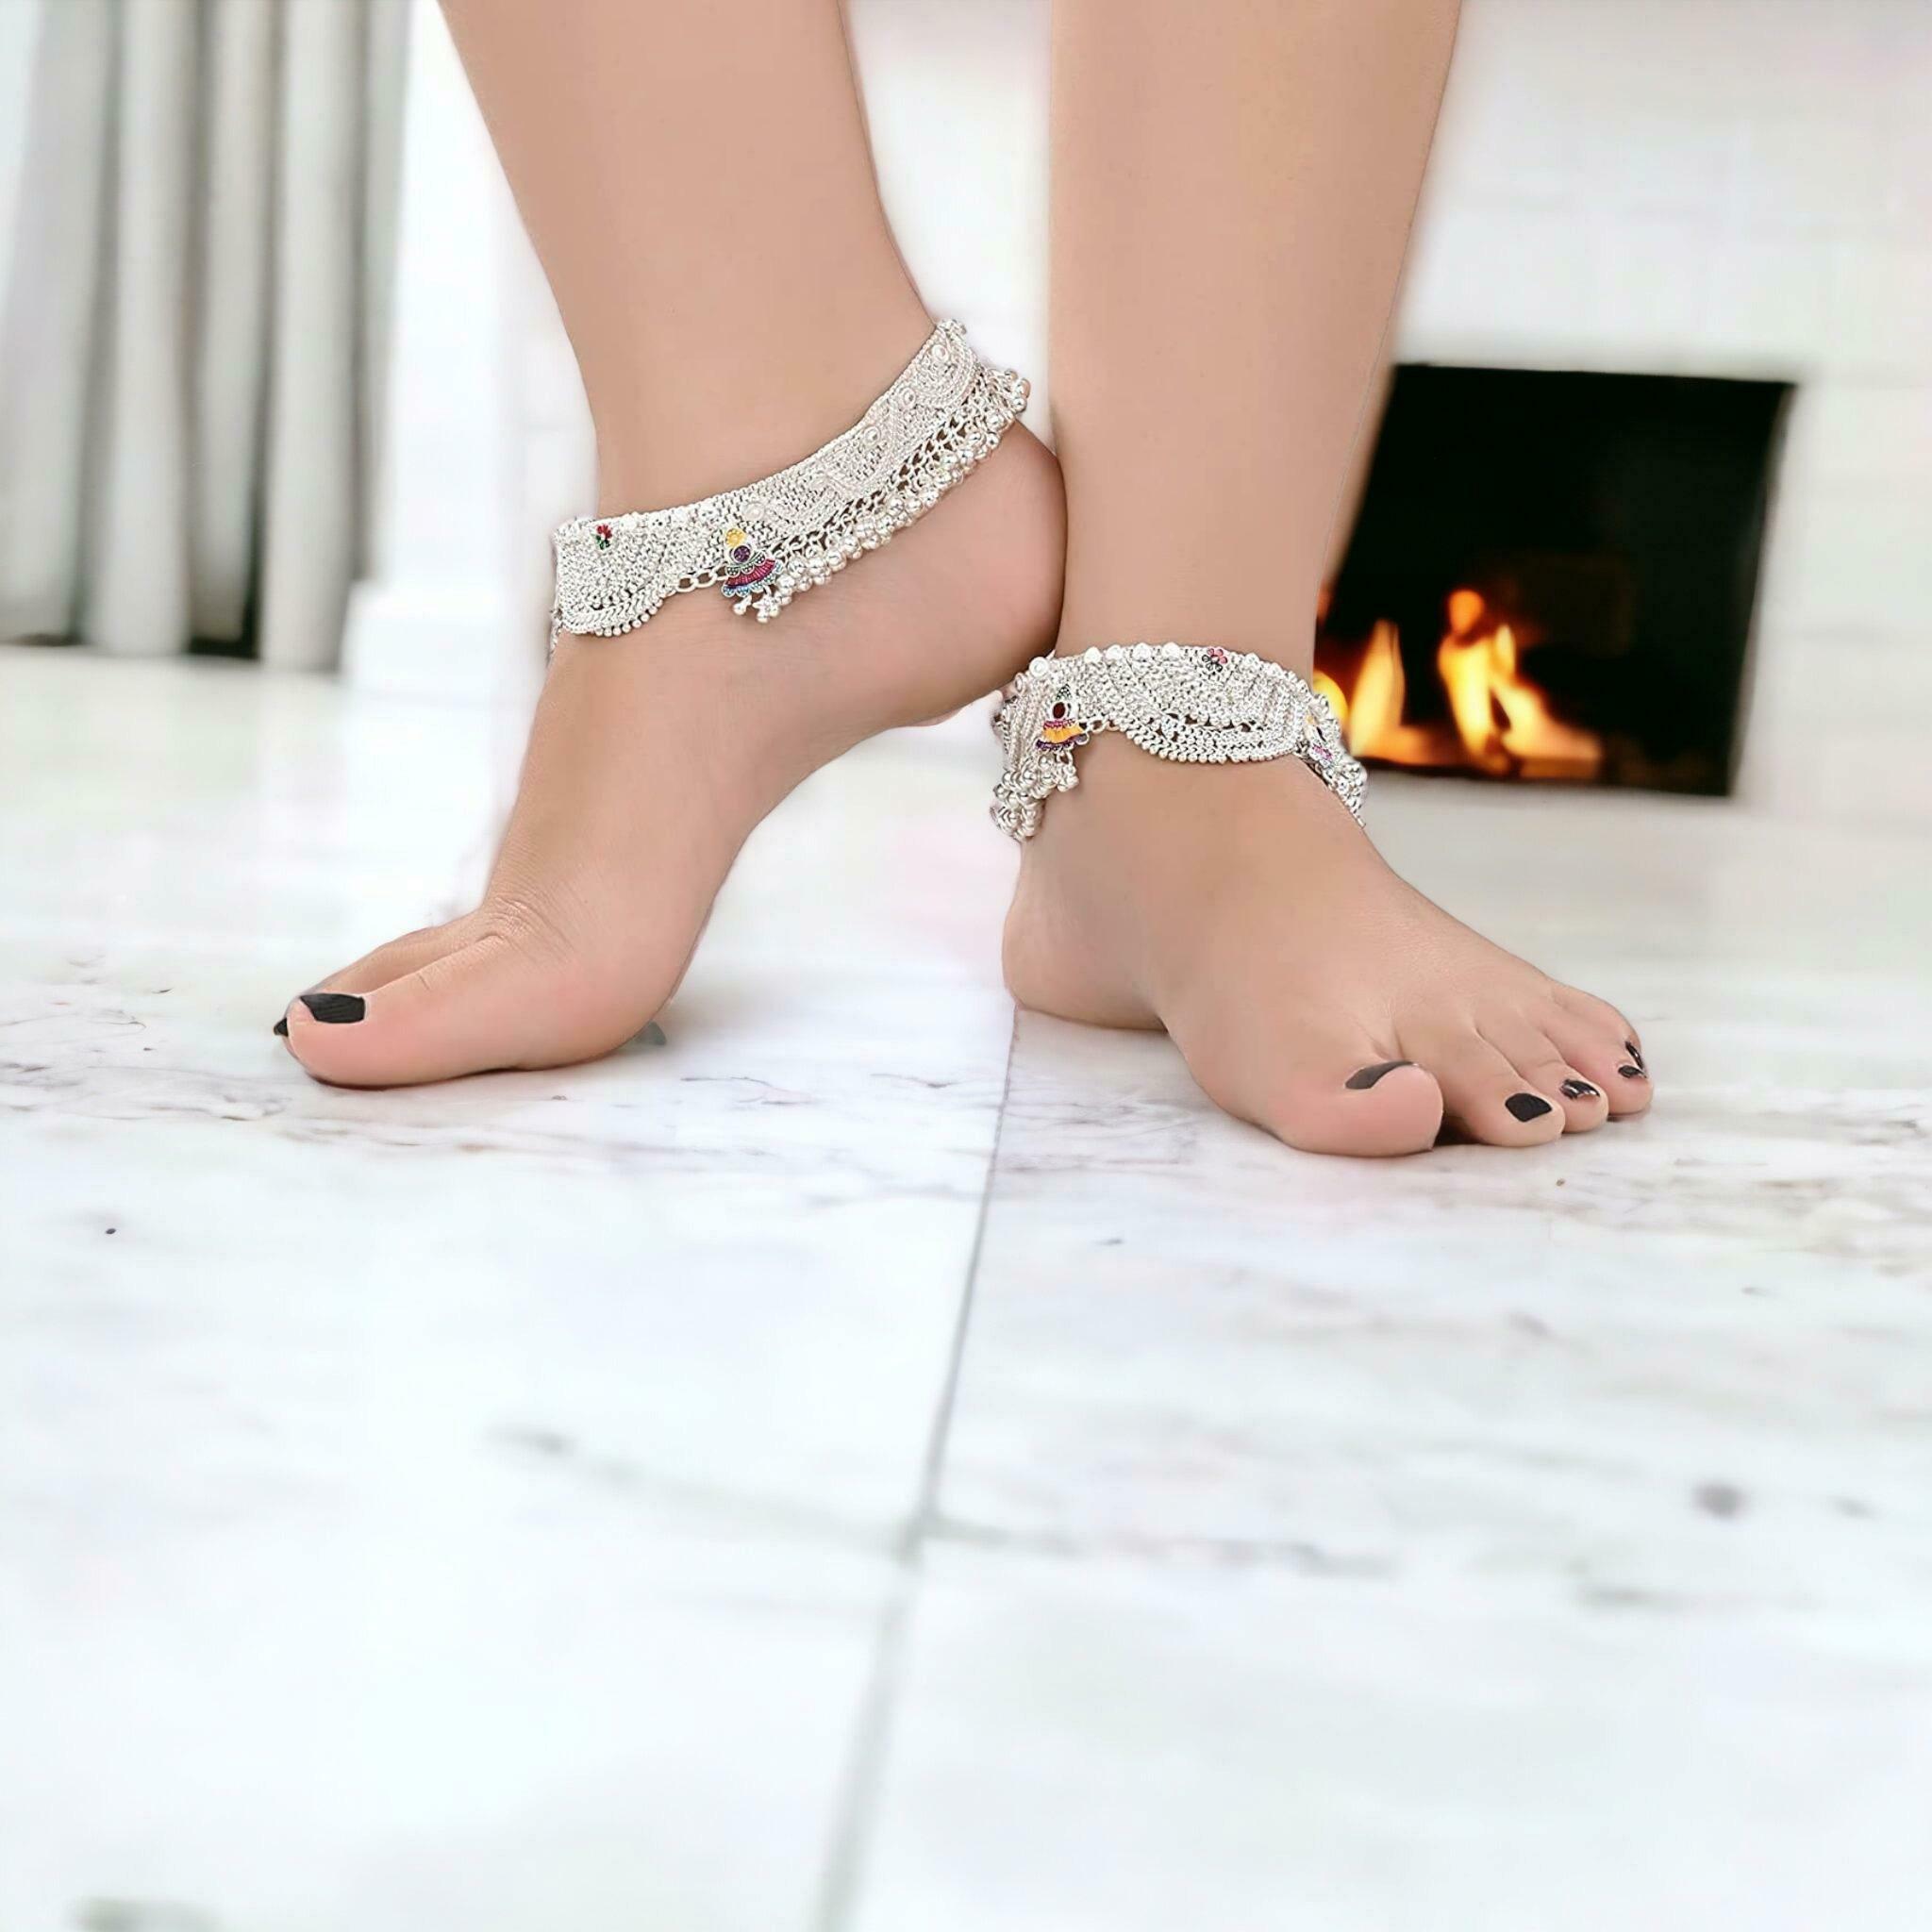
BR Ornaments A386 Alloy Anklet (Pack of 2)
Type: Anklet
Brand: BR Ornaments
Price: Rs. 799
 This silver anklet looks good with all indian outfitsor traditional outfits suitable girls and women of all ages. grab this pair of anklets, you will feel stylish ankle and shining silver anklet will make beautiful, you must buy the sns traders anklets you will never go wrong with the latest design, fancy anklets in silver jewellery.